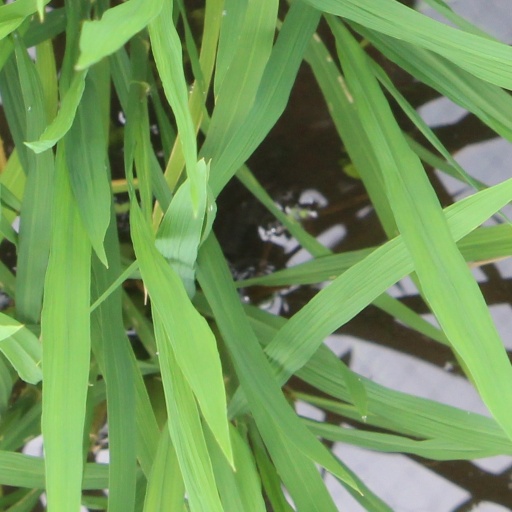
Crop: rice